New Hogan Lake

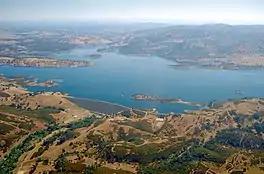
Aerial view of lake and dam. View to the northeast

New Hogan Lake is an artificial lake in the foothills of the Sierra Nevada in Calaveras County, California, about northeast of Stockton. It is formed by New Hogan Dam on the Calaveras River, whose North and South forks combine just upstream of the lake, and has a capacity of . The earth-fill dam, completed in 1963, is high from the crest of the dam to the original streambed. The reservoir was first filled in 1965. There is a small hydroelectric plant at its base. It is owned by the United States Army Corps of Engineers and provides flood protection, drinking water, electricity and water for irrigation. There is also recreation available, such as boating, fishing, water skiing and camping.